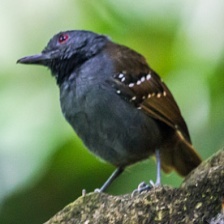
Species: ANTBIRD
Scientific name: THAMNOPHILIDAE